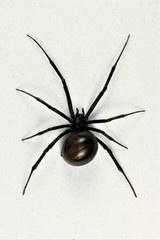
Species: Lactrodectus_hesperus